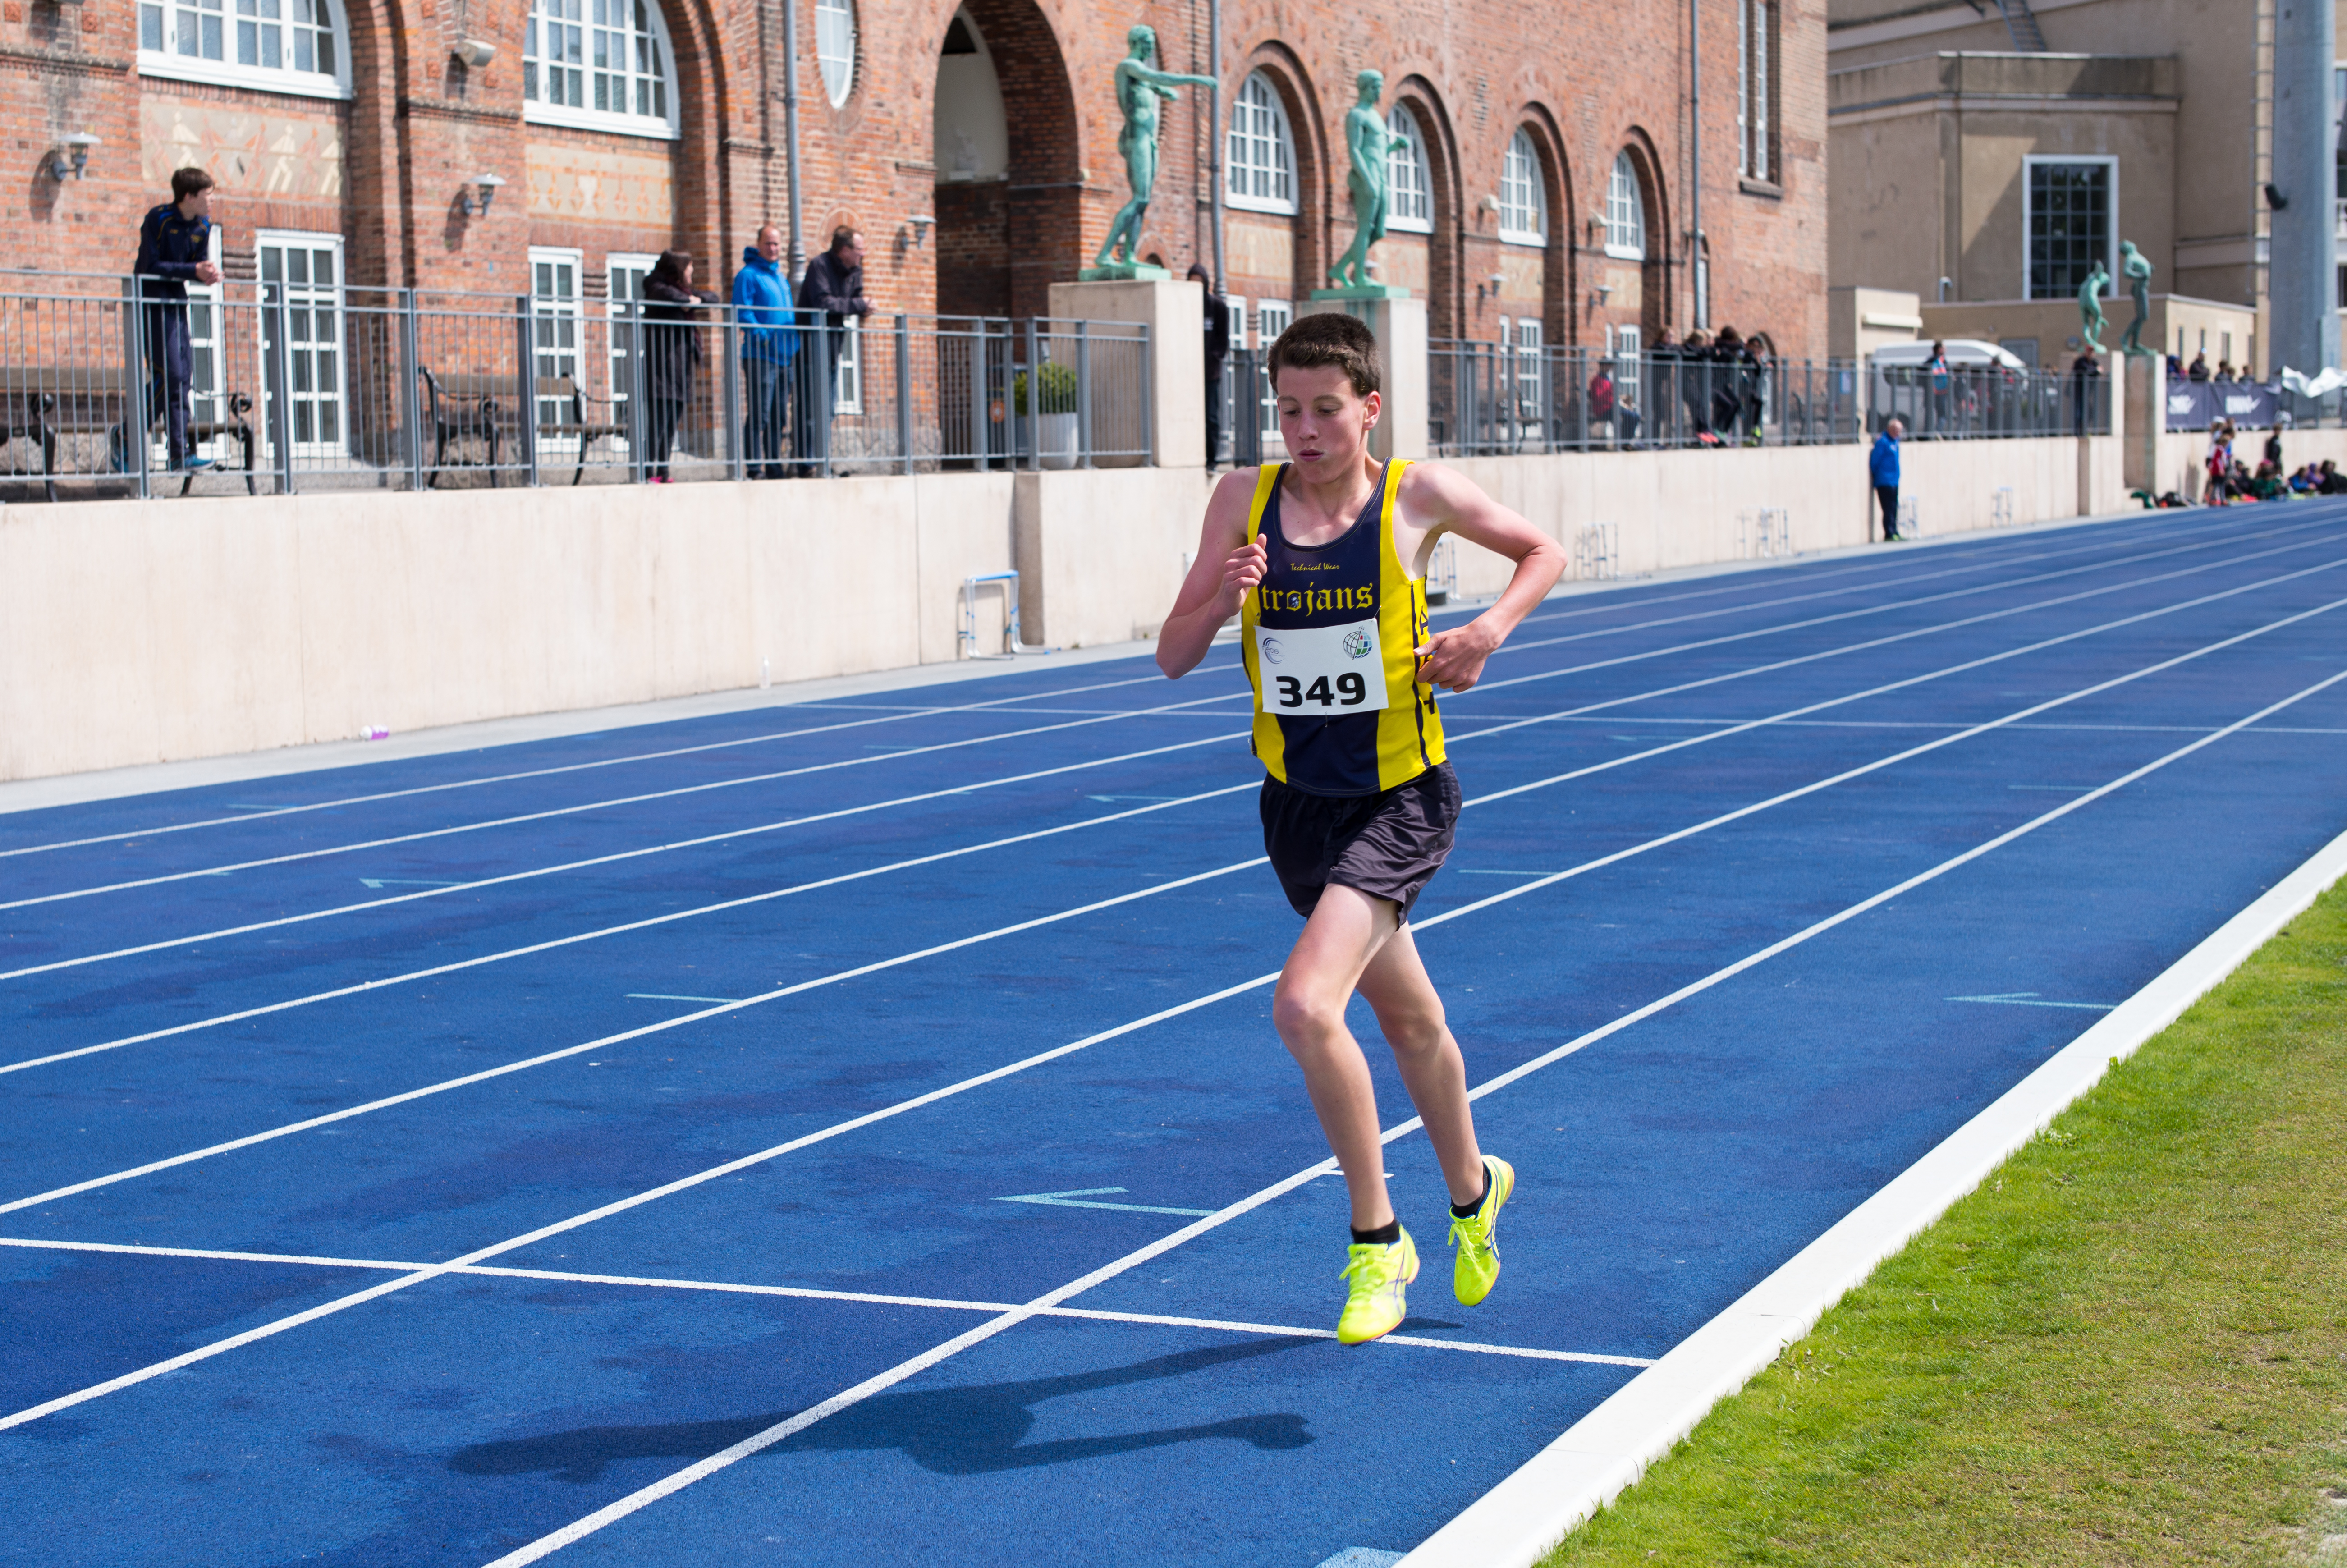
running, sports, endurance, athletics, sprint, physical exercise, human action, endurance sports, duathlon, track and field athletics, heptathlon, middle distance running, 800 metres, 4 100 metres relay